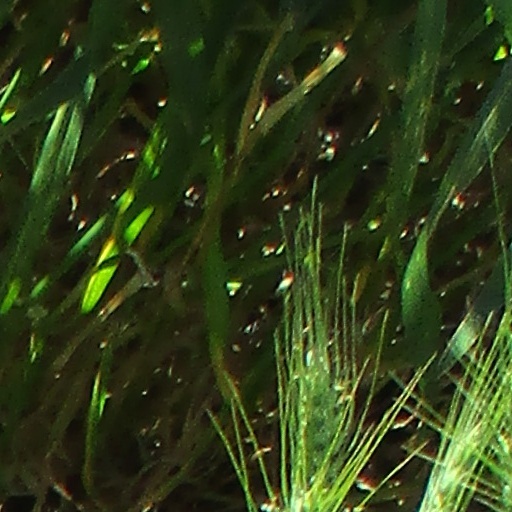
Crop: wheat